List of largest monoliths

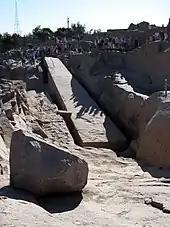
The unfinished obelisk of Aswan

This is a list of monoliths organized according to the size of the largest block of stone on the site. A monolith is a large stone which has been used to build a structure or monument, either alone or together with other stones. In this list at least one colossal stone over ten tons has been moved to create the structure or monument.